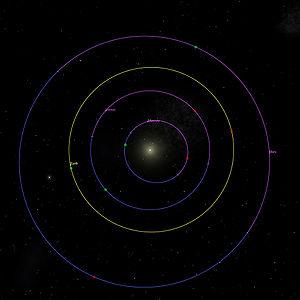
Cette image montre les orbites, les noeuds, et la position des périhélies et aphélies des planètes les plus intérieures de notre système solaire, vu du pôle de l'écliptique nord. Les planetes orbitent dans le sens inverse des aiguilles d'une montre (sens trigonometrique). Au moment de l'équinoxe de printemps, la Terre est au bas de la figure. La partie bleue des orbites est au nord du plan de l'écliptique, la partie rose au sud. Point en vert: périhélie
Les apsides sont les deux points extrêmes de l'orbite d'un corps céleste, pour lesquels la distance au corps attracteur est :